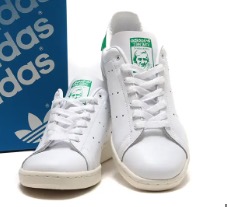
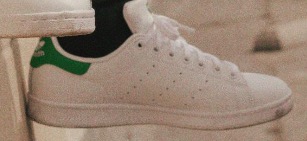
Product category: misc
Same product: yes